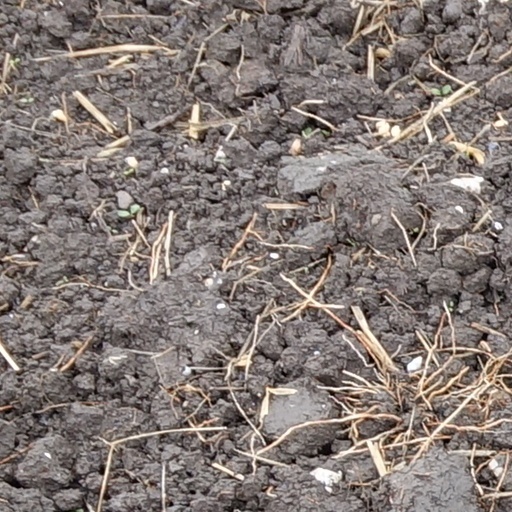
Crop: wheat